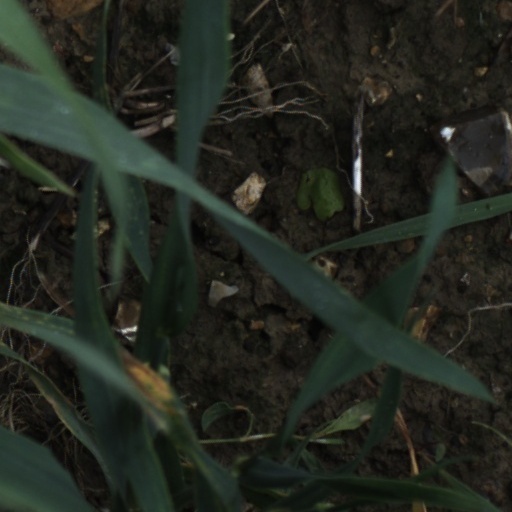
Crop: wheat